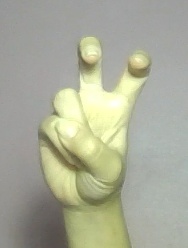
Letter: toot